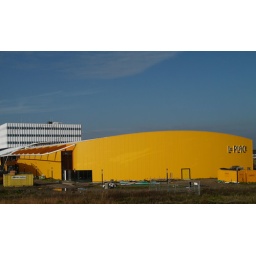
When entering Middelburg you can see some strange new buildings in orange and yellow. carshot